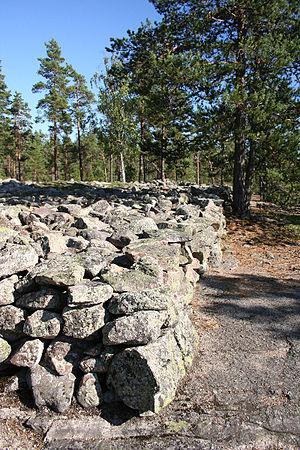
Lappi est une ancienne municipalité du sud-ouest de la Finlande, dans la région du Satakunta.